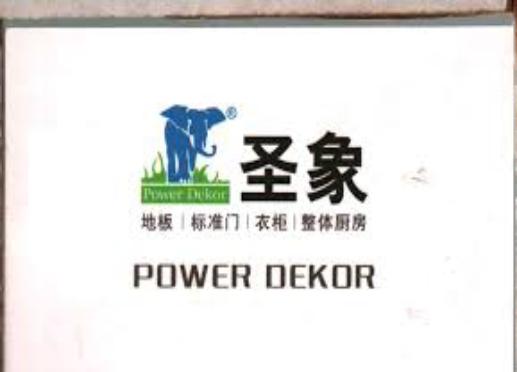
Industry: Necessities